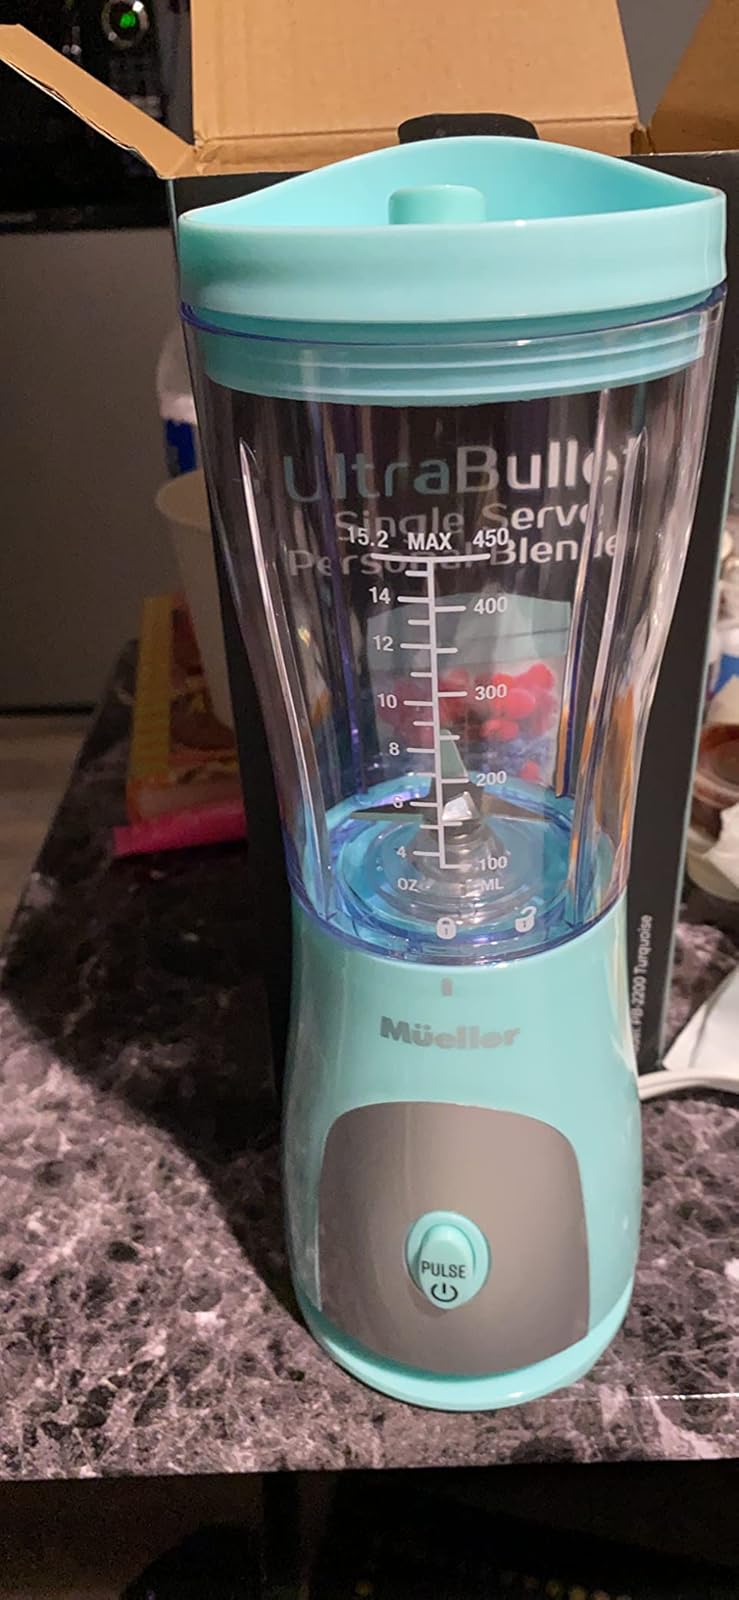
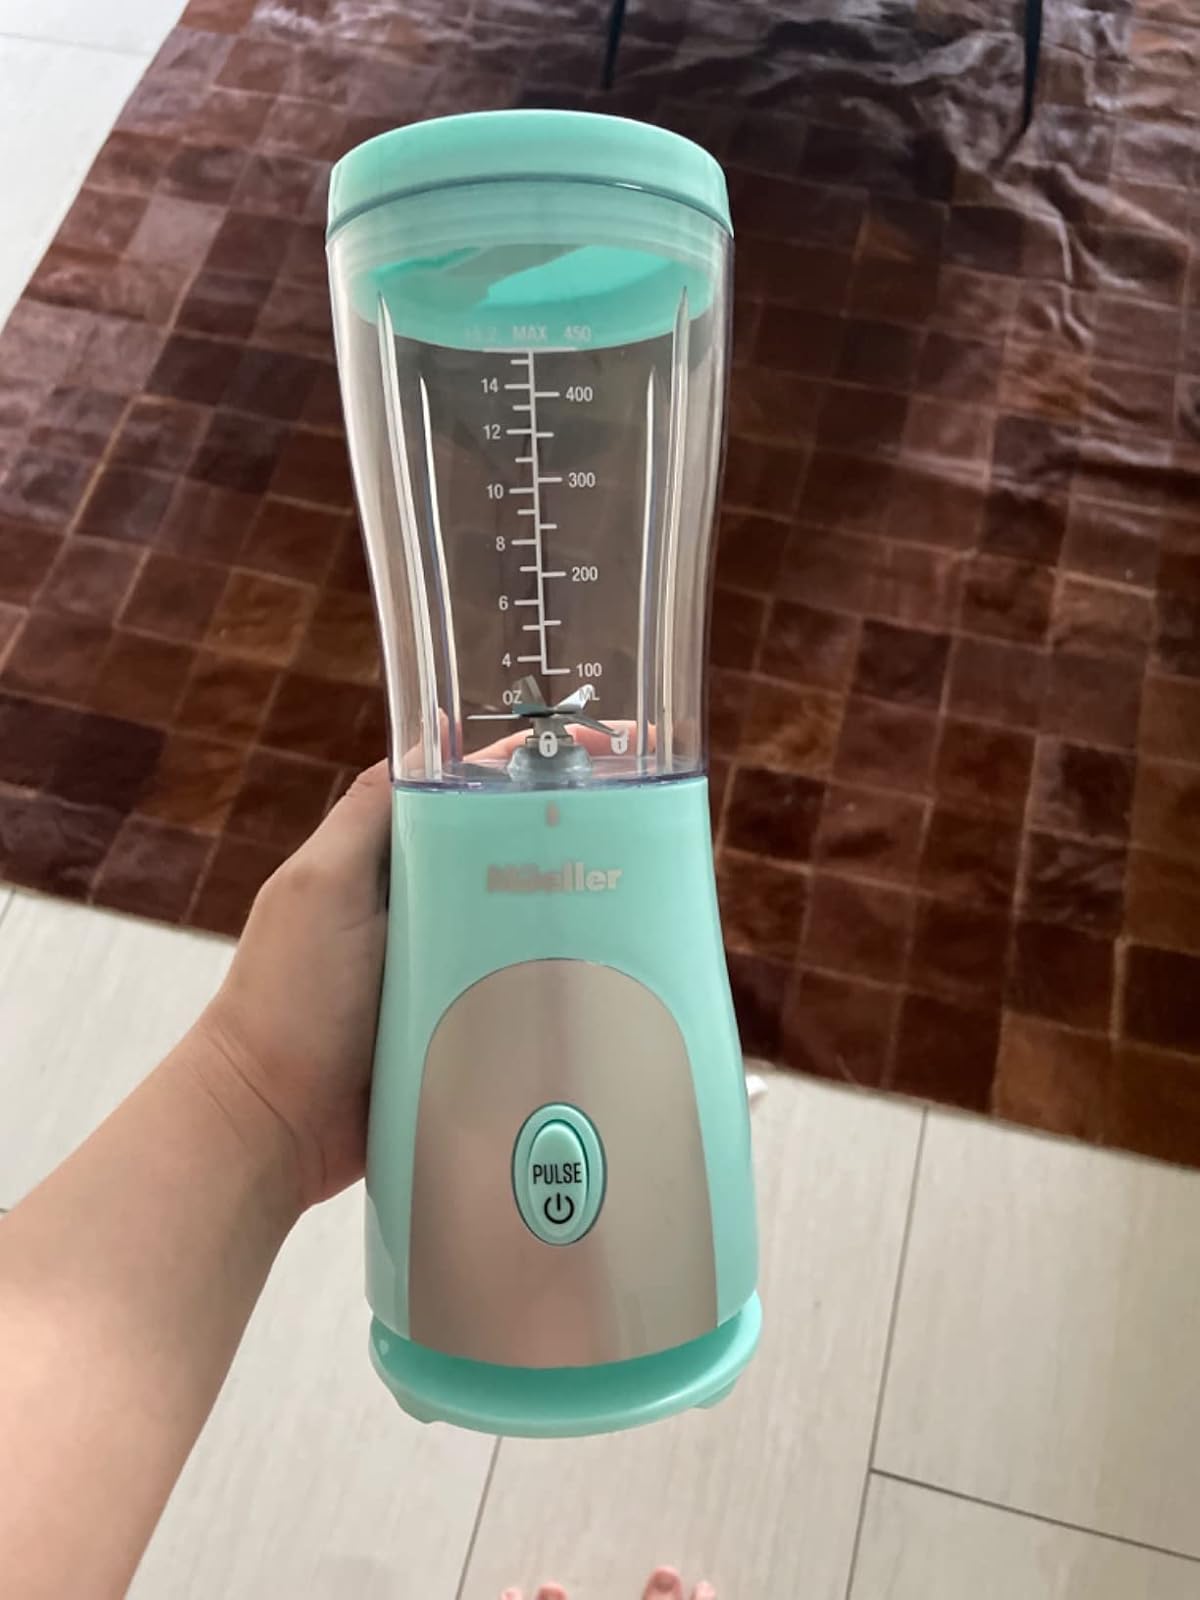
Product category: items_blender
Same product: yes